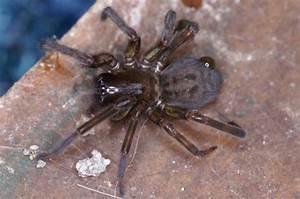
spider